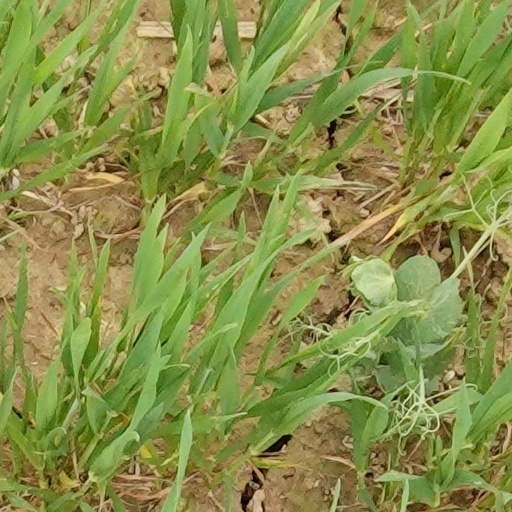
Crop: wheat